Militarisation of space

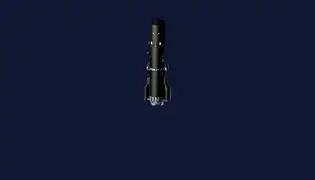

The Soviet Union was also researching innovative ways of gaining space supremacy. Two of their most notable efforts were the R-36ORB Fractional Orbital Bombardment System (FOBS) and Polyus orbital weapons system.